Bocholt textile museum

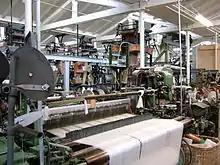
Bocholt textile museum

The Bocholt textile museum is a museum in Bocholt, a city in the north-west of North Rhine-Westphalia, Germany, part of the district Borken. It is situated 4 km south of the border with the Netherlands.